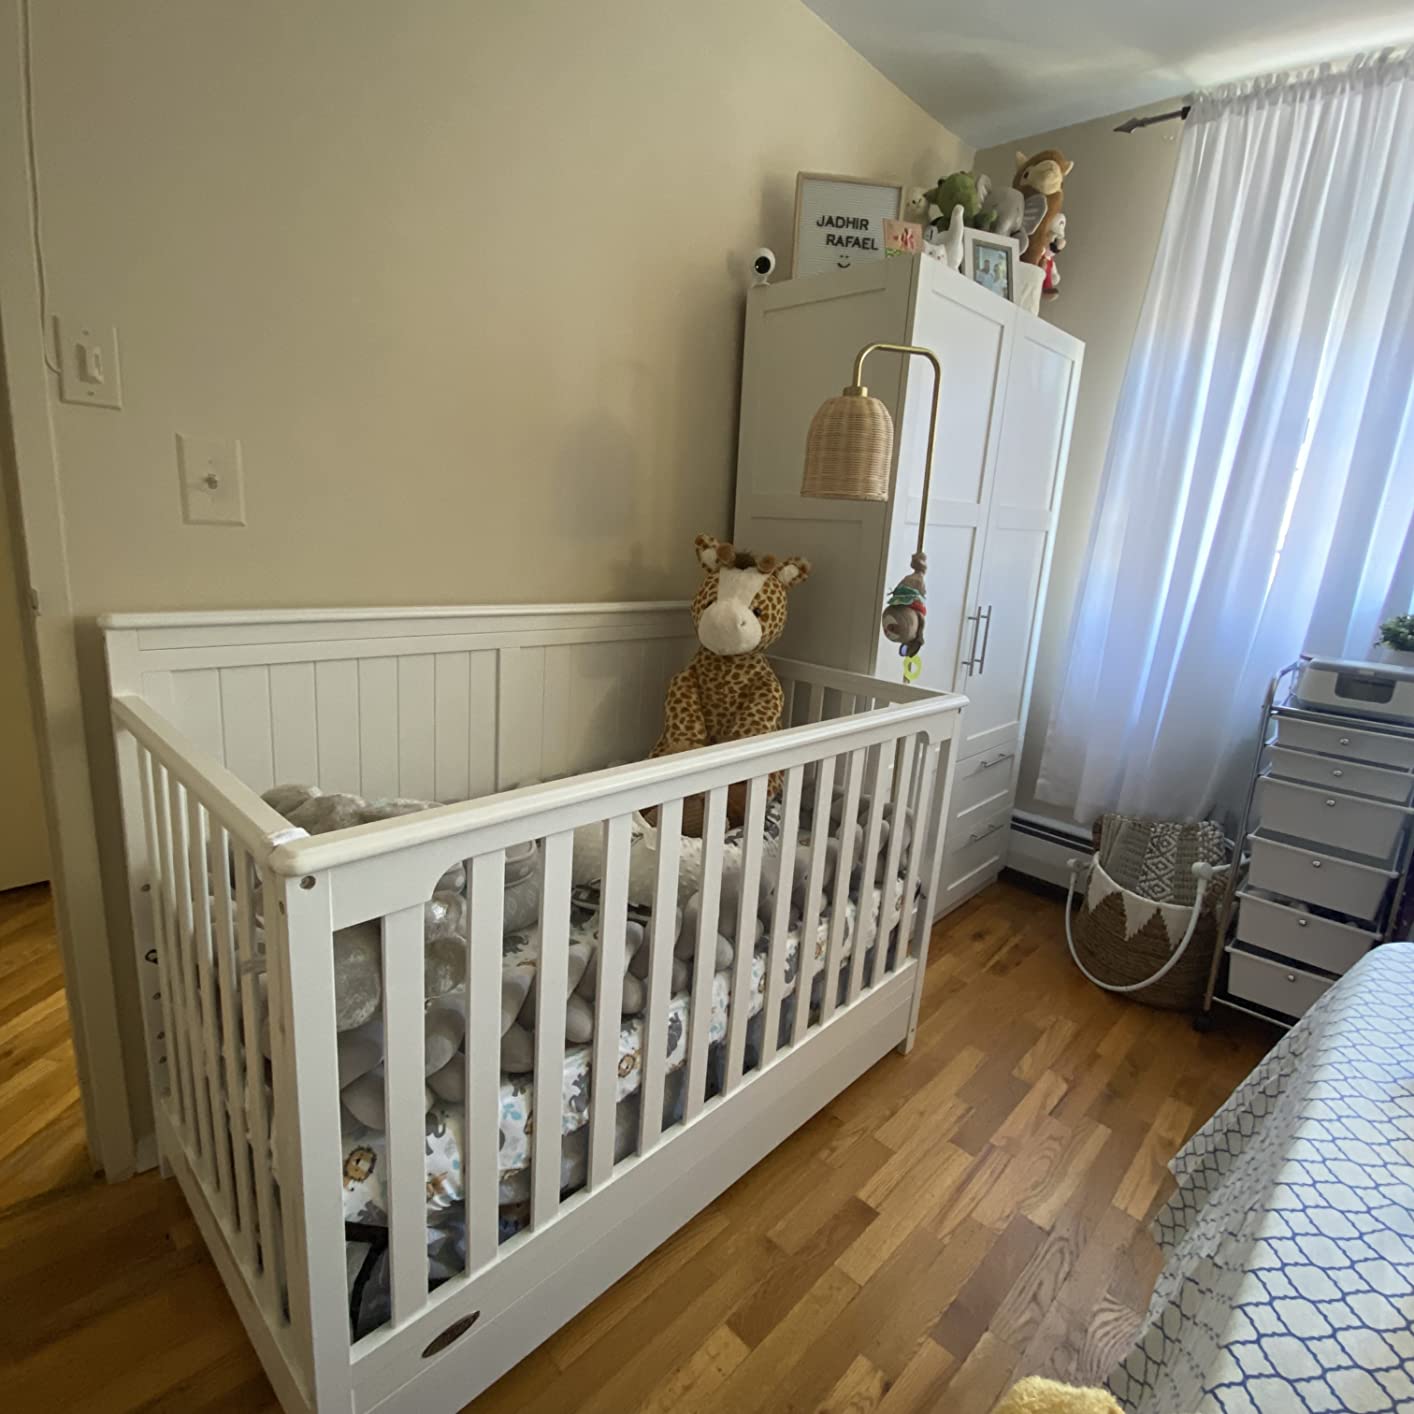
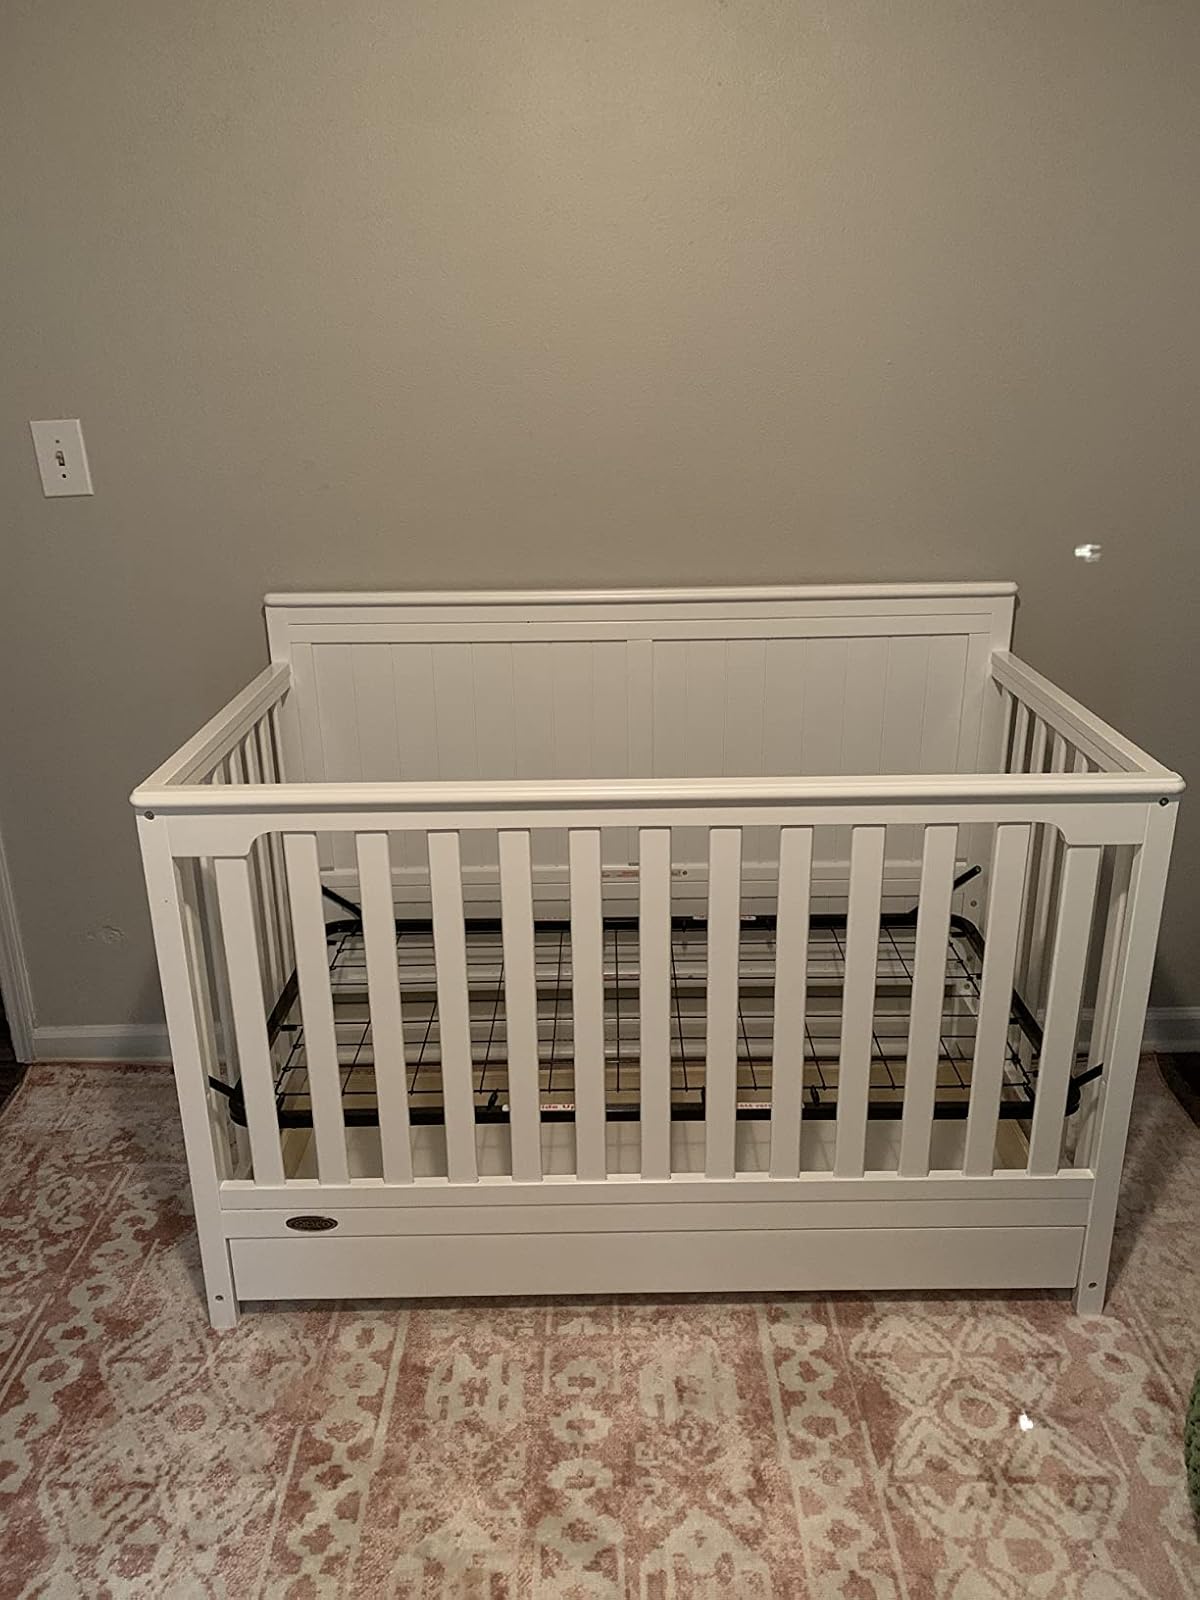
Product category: products_crib
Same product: yes